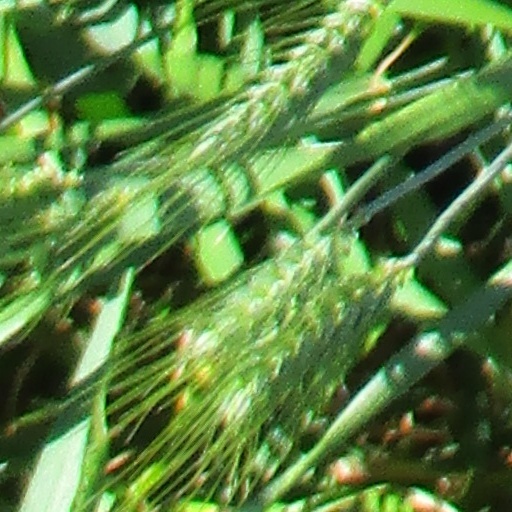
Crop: wheat